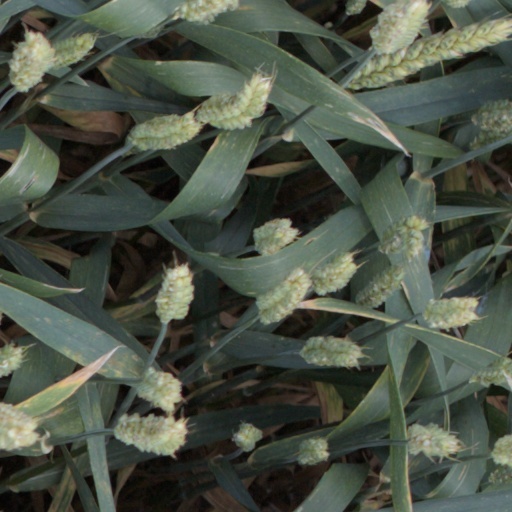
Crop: wheat